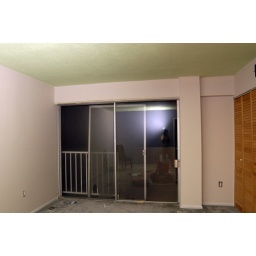
Yes the ceiling is green! yes the wall reflected in the window is purple! weee!The closet doors will get painted white. eventually.